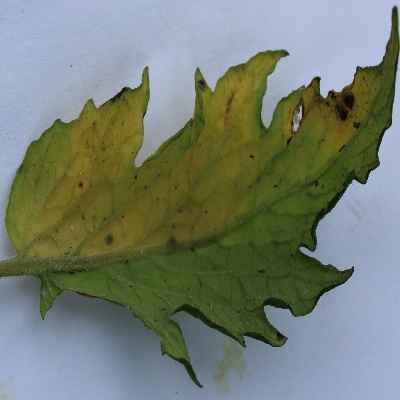
Crop: Tomato
Condition: verticulium wilt